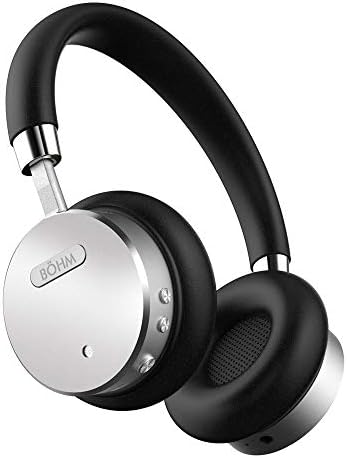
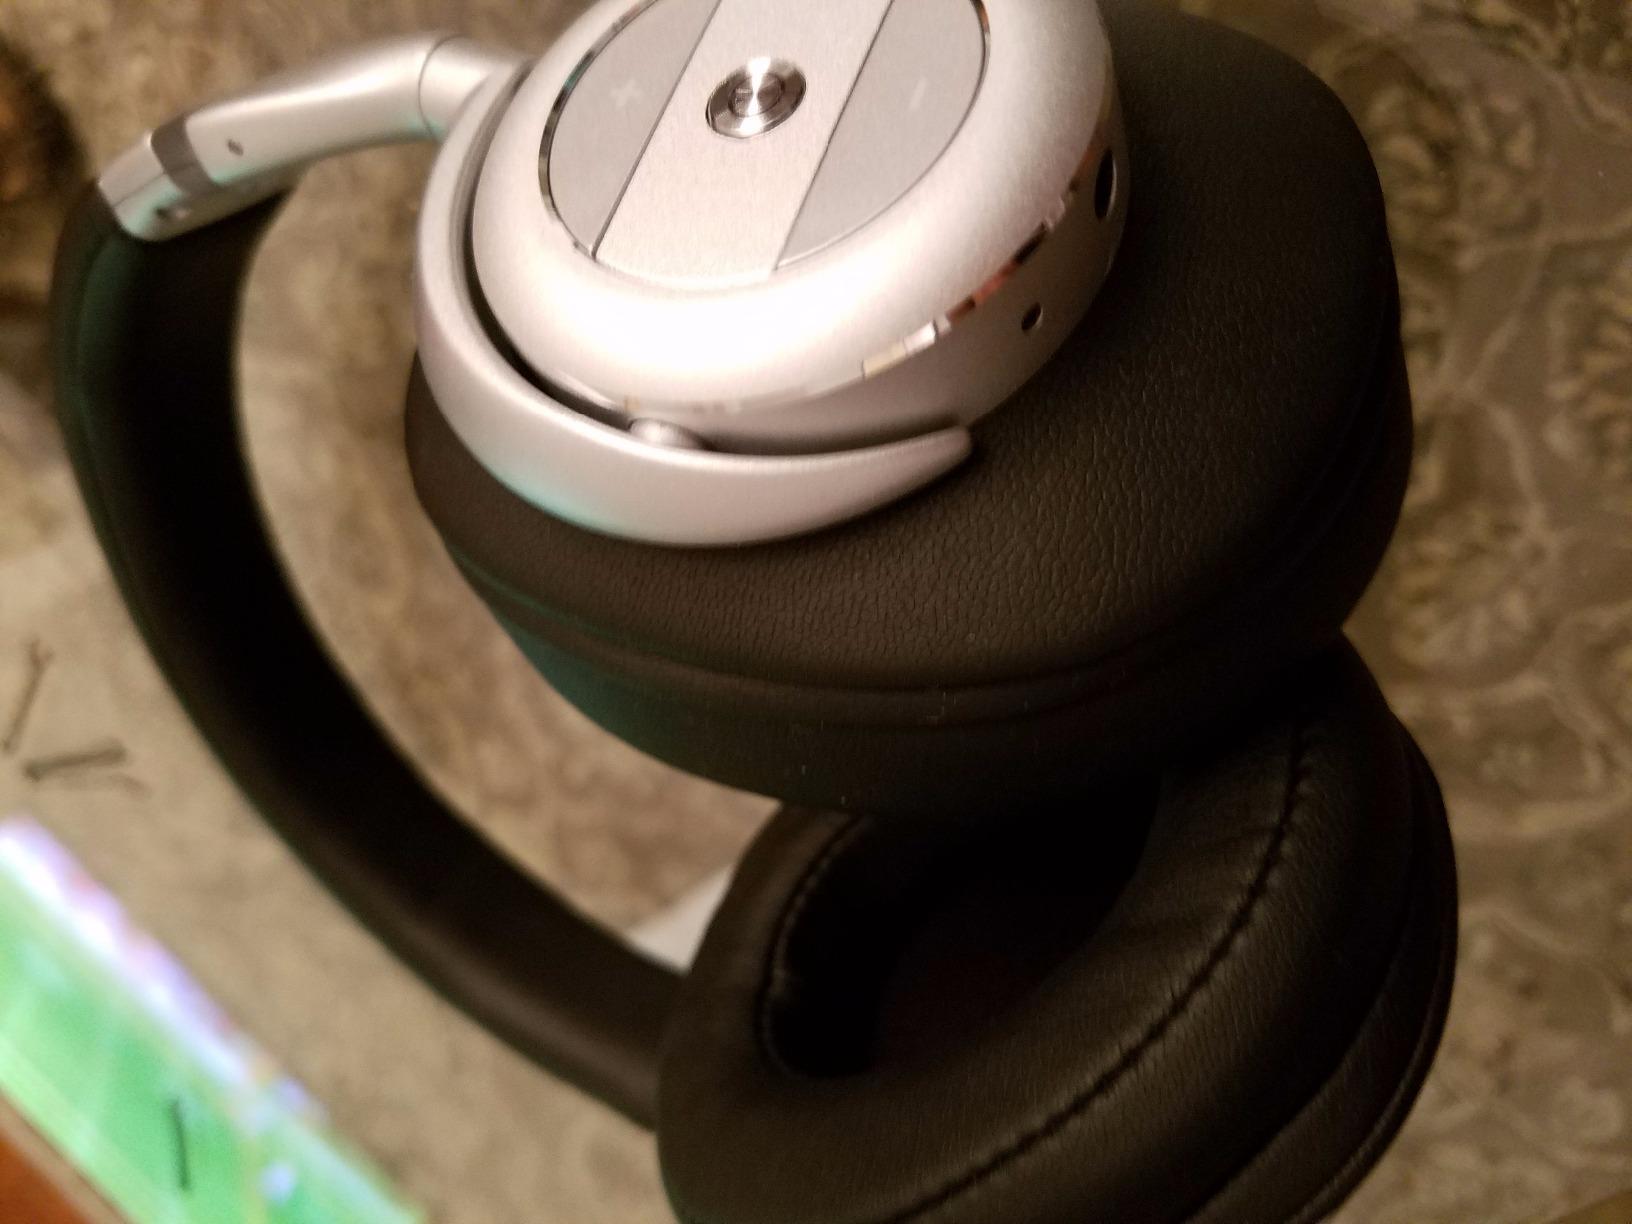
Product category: headphones
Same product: no